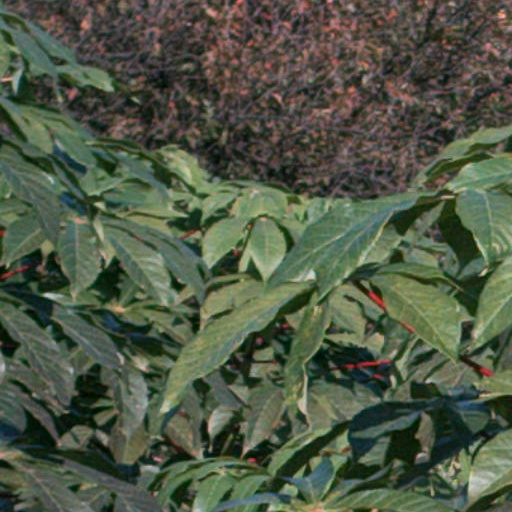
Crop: cassava